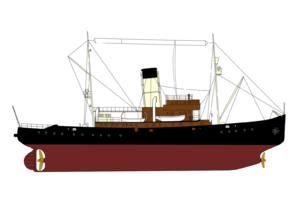
En Suède, la flotte de brise-glace est, en 2012, composée de dix navires qui interviennent le long des côtes afin de permettre aux navires marchands d'accéder aux ports suédois toute l'année. Leur activité s'étend normalement de la nouvelle année à la fin du mois de mai. Les brise-glace ont fait leur apparition en Suède à la fin du XIXᵉ siècle, et depuis 1926 ils sont placés sous le contrôle de l'État au travers de l'administration maritime suédoise. La direction des brise-glace a son siège à Norrköping.